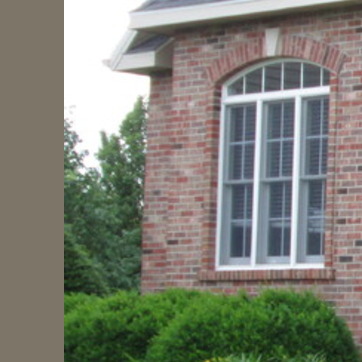
Material: brick